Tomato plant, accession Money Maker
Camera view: vertical (180 deg); turntable rotation: 210 degrees
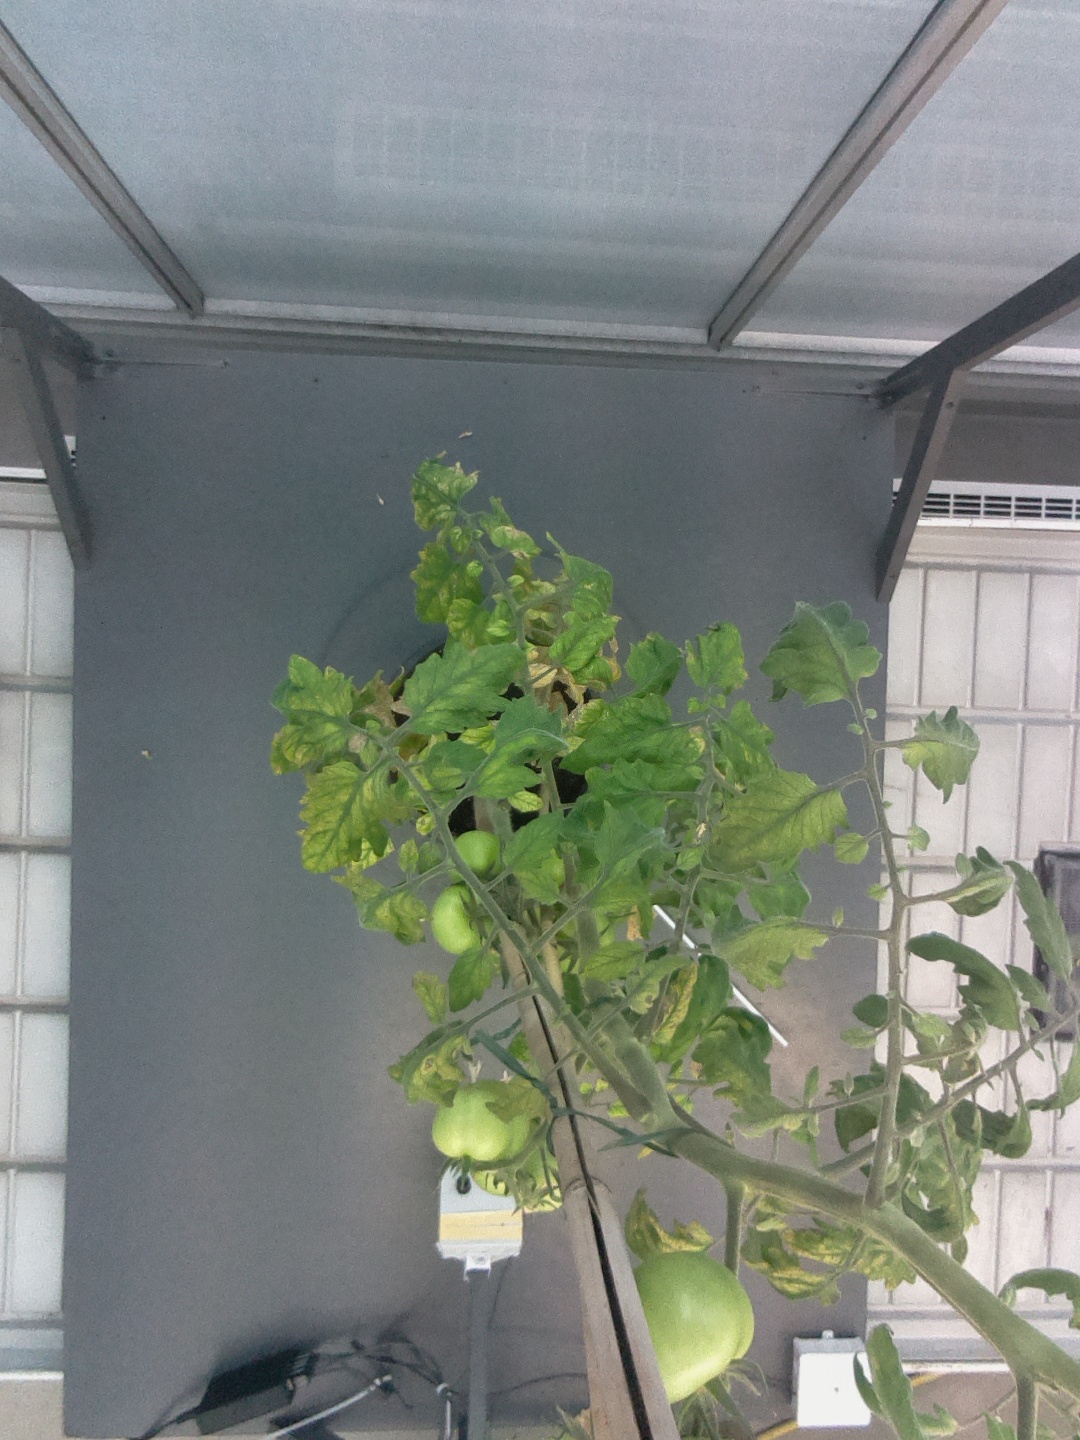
BBCH growth stage 77: 70%-80% of final fruit size